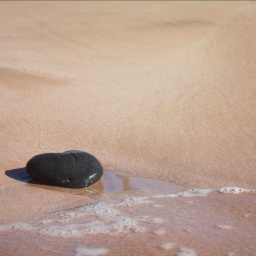
A lonely rock rests in the sand on Wailea Beach.